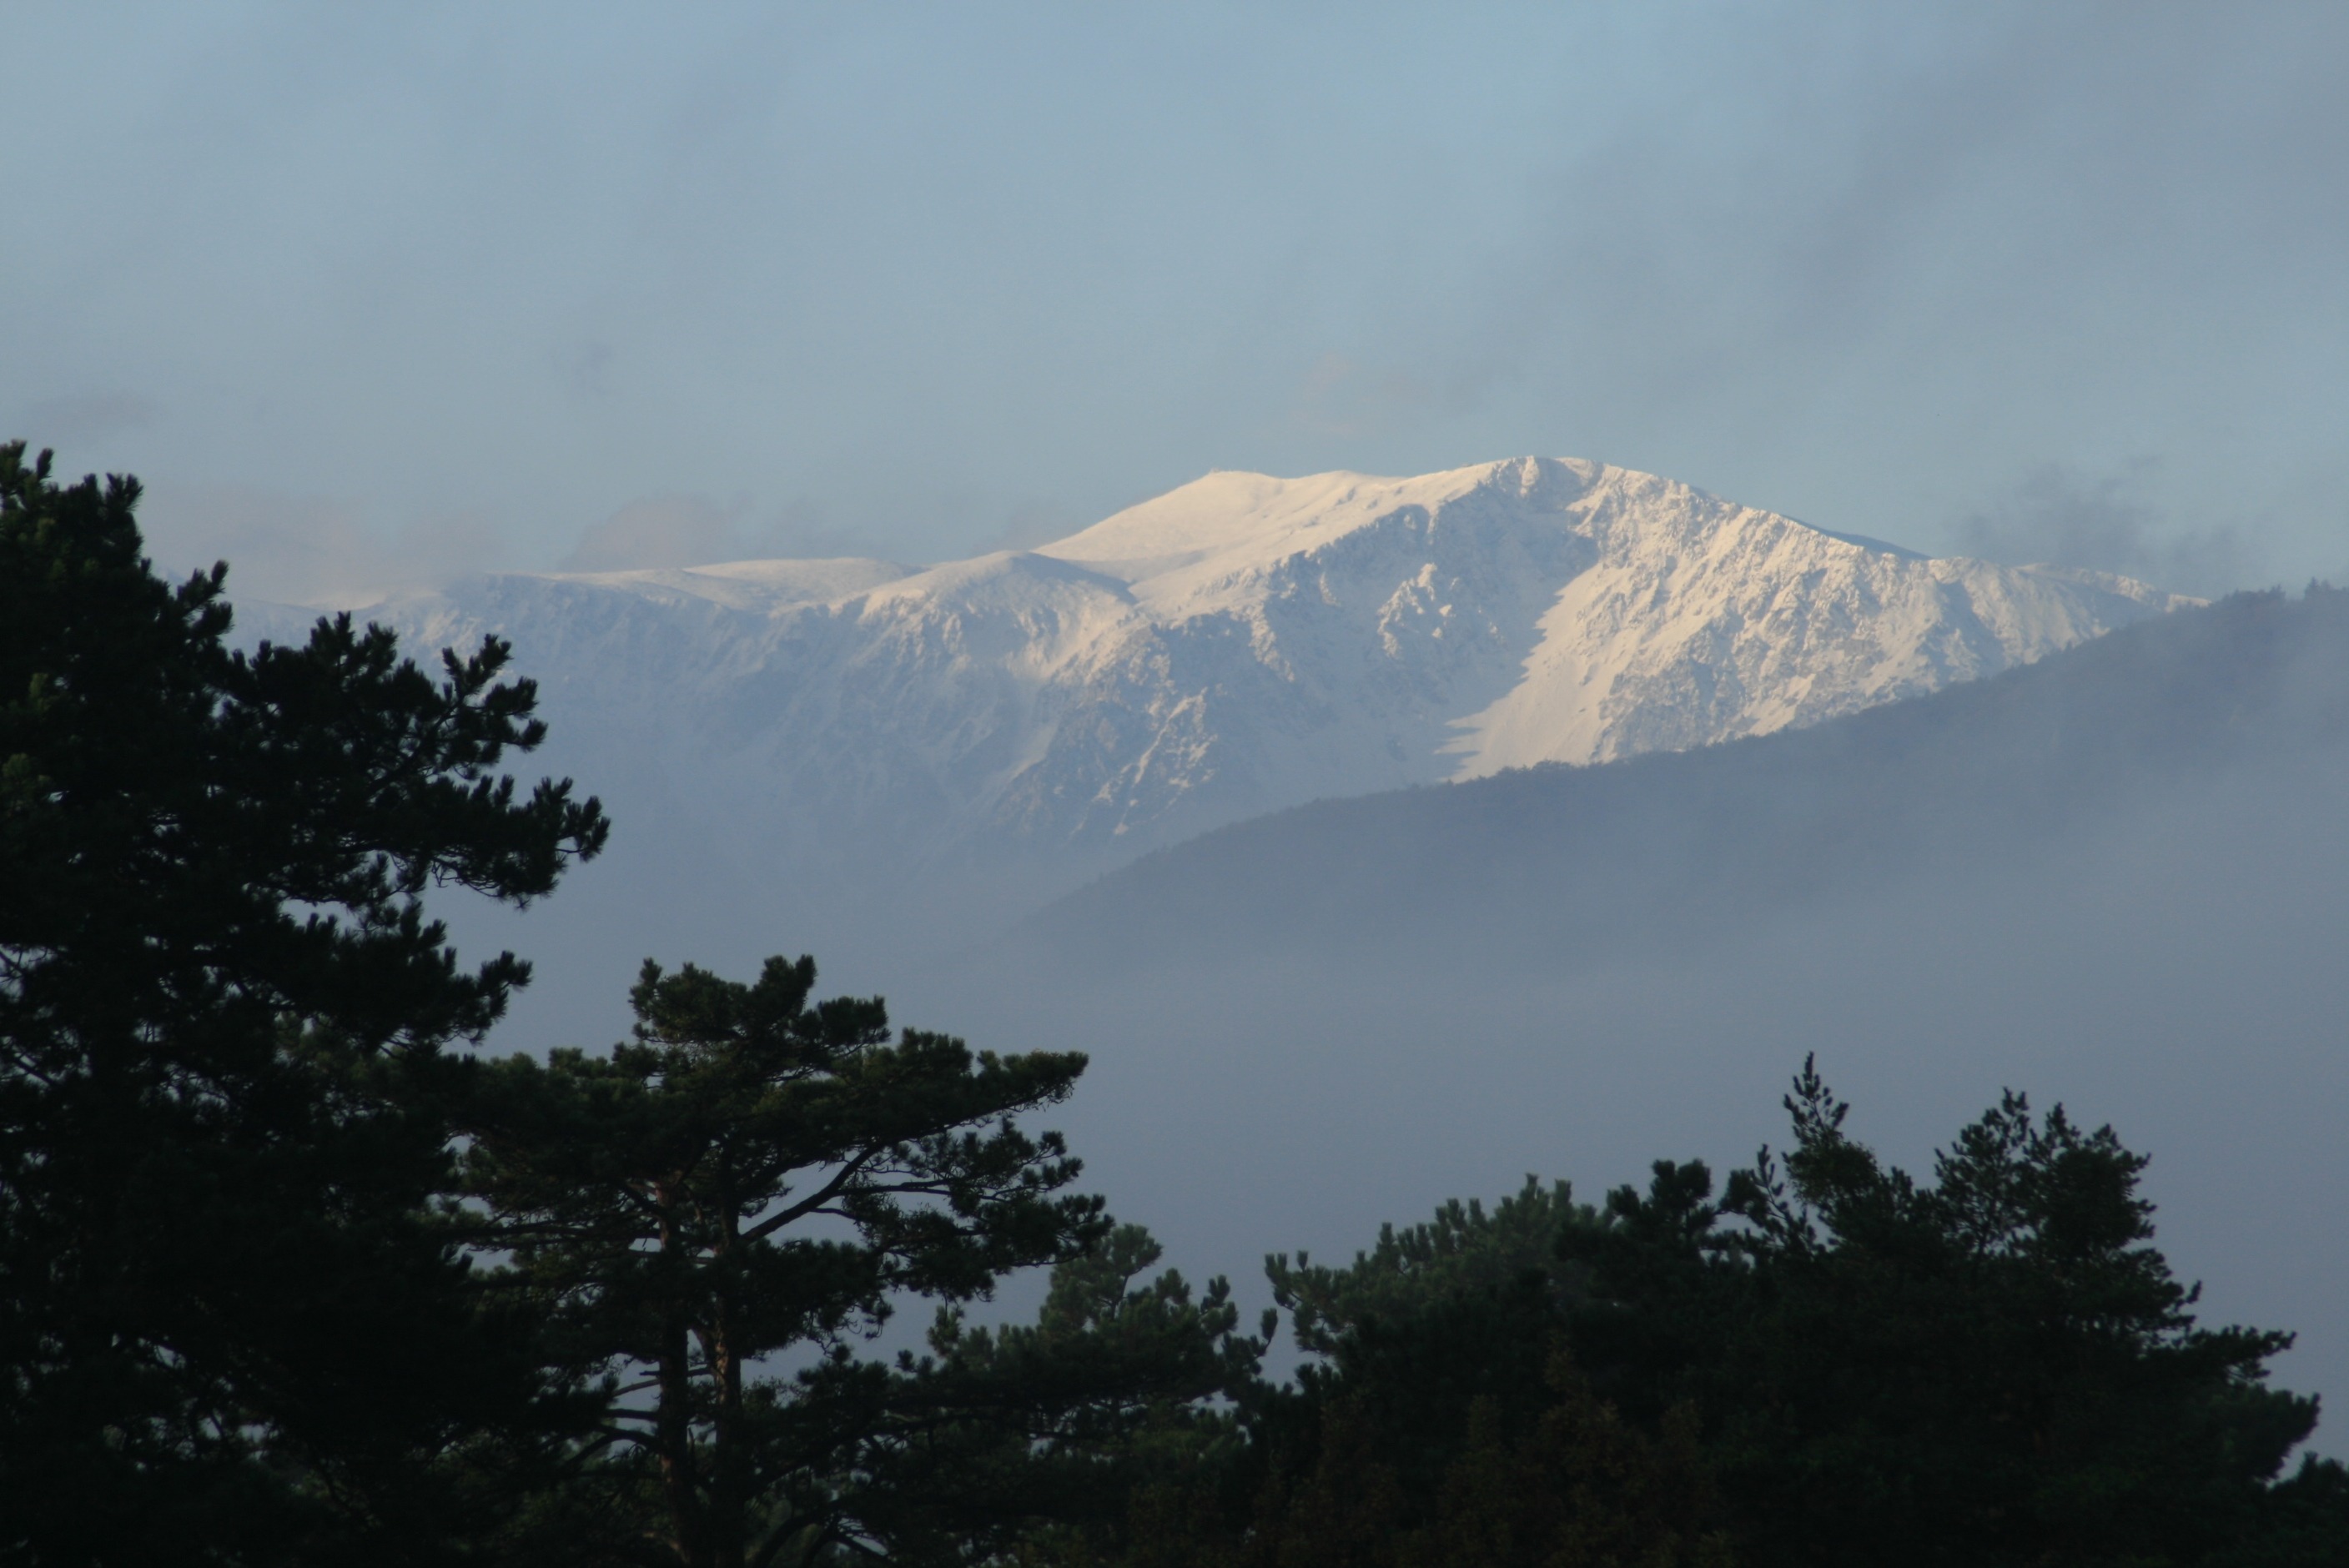
tree, nature, forest, wilderness, mountain, snow, cloud, mist, morning, hill, mountain range, foggy, weather, snowy, ridge, summit, snow mountain, autumn mood, alps, landform, black pine, lower austria, geographical feature, atmospheric phenomenon, mountainous landforms